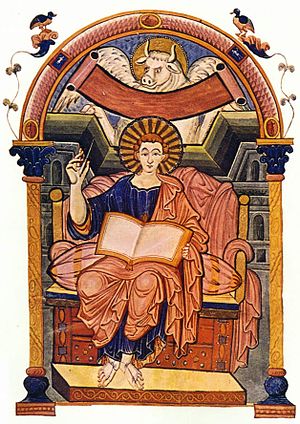
Lukas
Lukas i Ada-evangeliet fra det 9. århundrede
Lukas levede i det 1. århundrede og nævnes i Det Nye Testamente som læge og som Paulus' medarbejder og rejseledsager. I 2. Timotheusbrev nævnes han som den, der er hos Paulus til det sidste.